Target Unknown

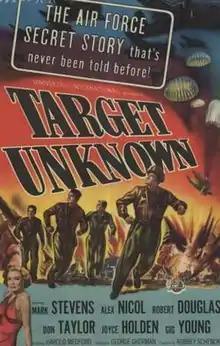
Film poster

Target Unknown (also known as Prisoner of War) is a 1951 American war film directed by George Sherman and starring Mark Stevens, Alex Nicol and Robert Douglas. An American bomber crew are forced to bail out over Occupied France in 1944 and are captured by the Germans, who subject them to strenuous interrogation. The film begins with a written foreword that reads: "In the making of this picture, the cooperation of the Department of Defense and the United States Air Force is gratefully acknowledged."